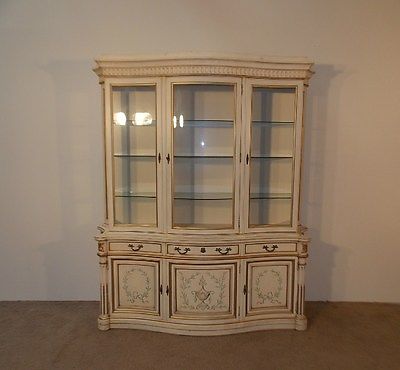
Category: cabinet